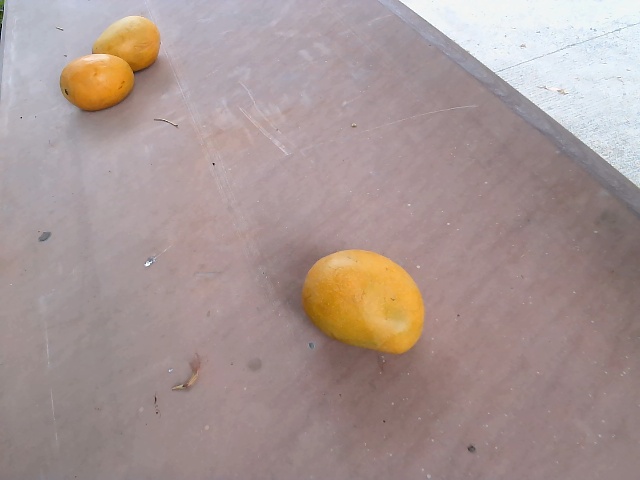
Label: Ripe_Mango